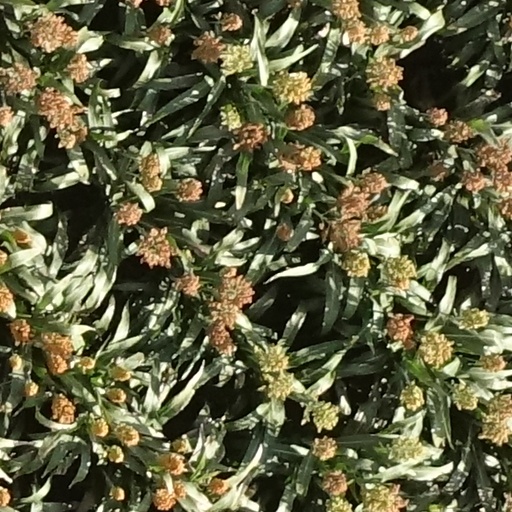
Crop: sorghum